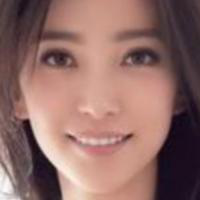
Age group: age 21-30